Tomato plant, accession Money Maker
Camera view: bottom (45 deg); turntable rotation: 180 degrees
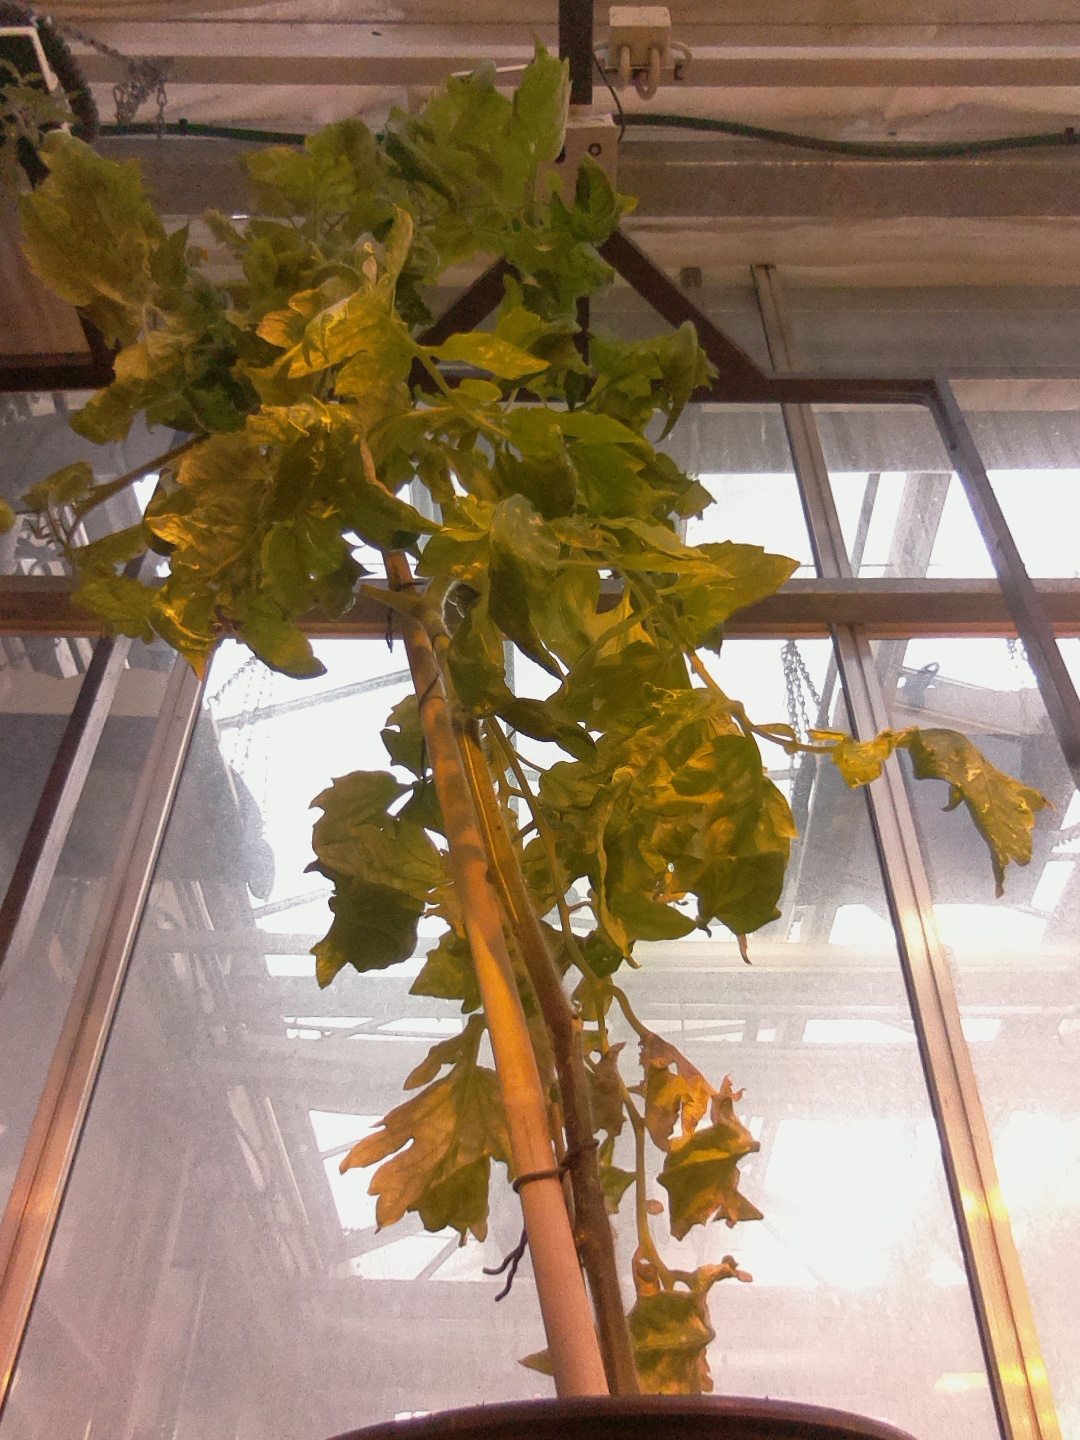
BBCH growth stage 79: 90% -100% of final fruit size